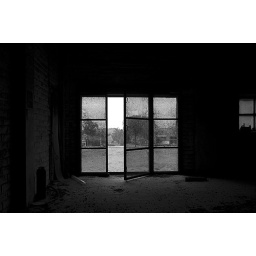
Out of the darkness ...Turned into (some sort of) black &amp;amp; white by desaturating the raw-file. Looked better this way.